Metallic fiber

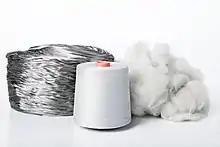

Bundles of stainless steel fibers can be converted into yarns by textile spinning processes. There are two forms of yarn: one with a low amount of fibers and one with a high amount of fibers. The former, with a number of filaments of around 275, can be converted into a filament yarn by adding twist to the bundle. Bundles with several thousands of fibers are typically used to convert fibers into spun yarn. That can be done by stretch breaking and subsequent traditional yarn spinning technologies. This results in 100% metal yarns. During the spinning process, tows can be blended and blended yarns can also be produced. Blends with cotton, polyester and wool are possible.